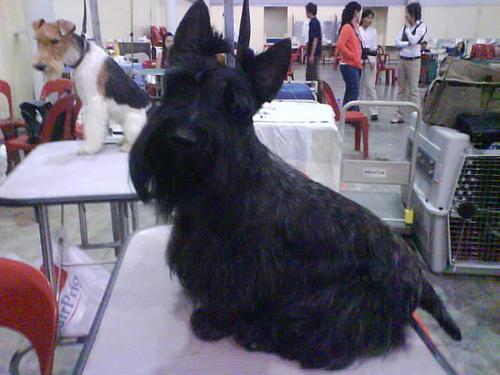
Scotch_terrier